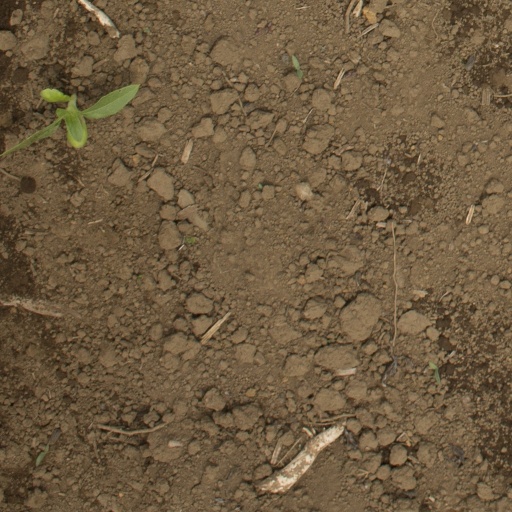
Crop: Jerusalem artichoke